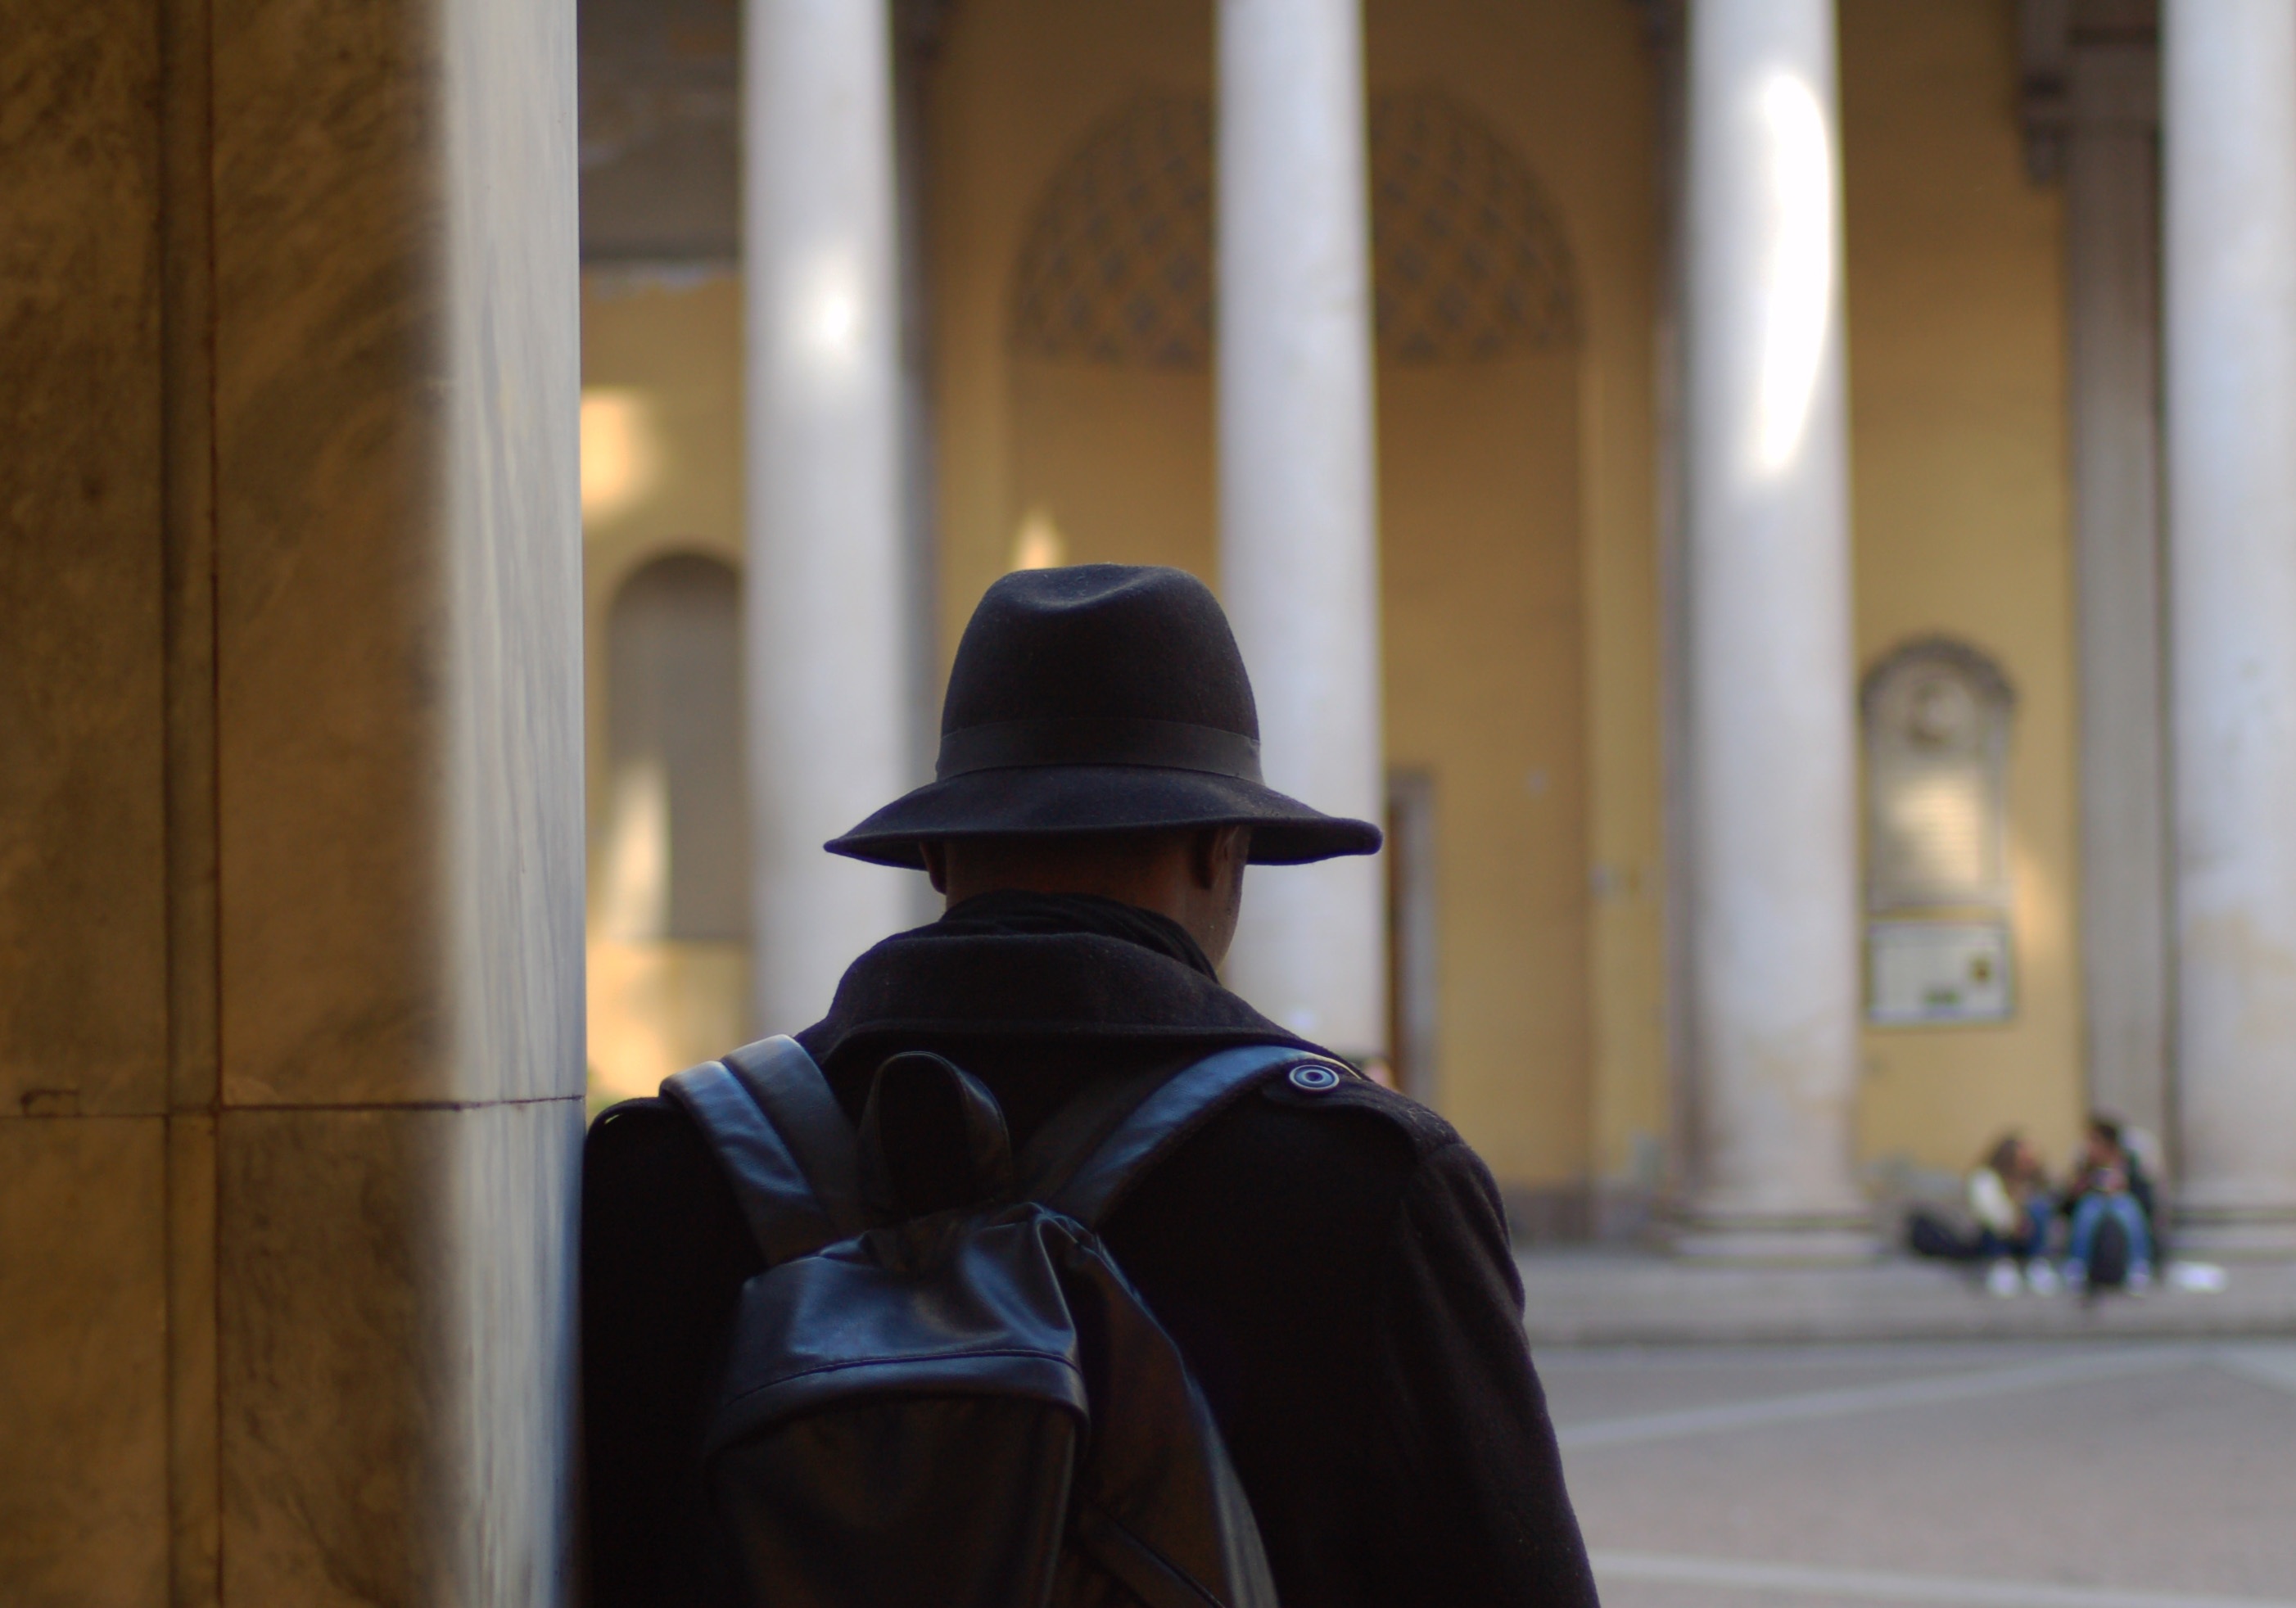
photograph